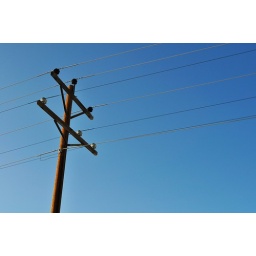
Telephone pole in the sky